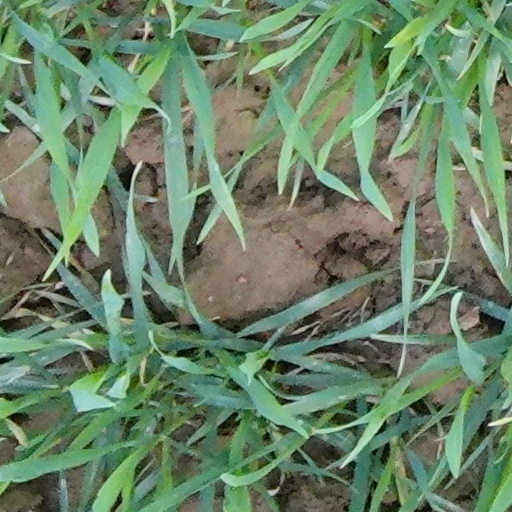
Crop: wheat